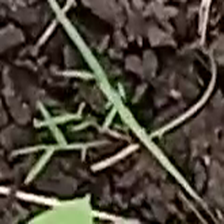
Weed species: Harali_(Cynodon_dactylon)